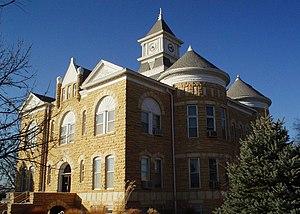
La ville de Lincoln Center est le siège du comté de Lincoln, situé dans l’État du Kansas, aux États-Unis. Sa population s’élevait à 1 297 habitants lors du recensement de 2010, estimée à 1 229 habitants en 2016.